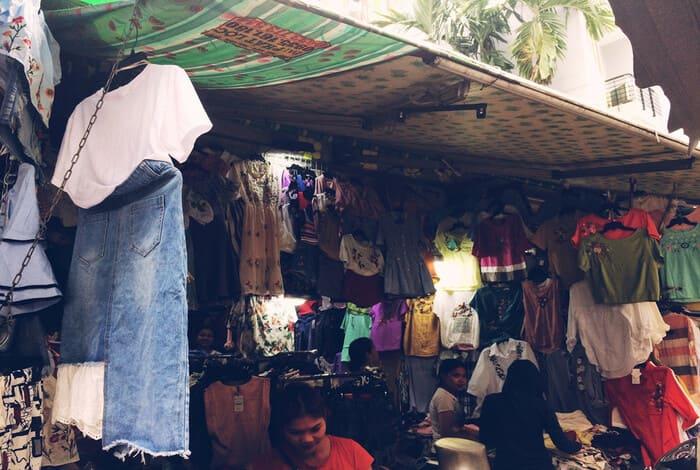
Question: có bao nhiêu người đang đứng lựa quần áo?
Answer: ba người